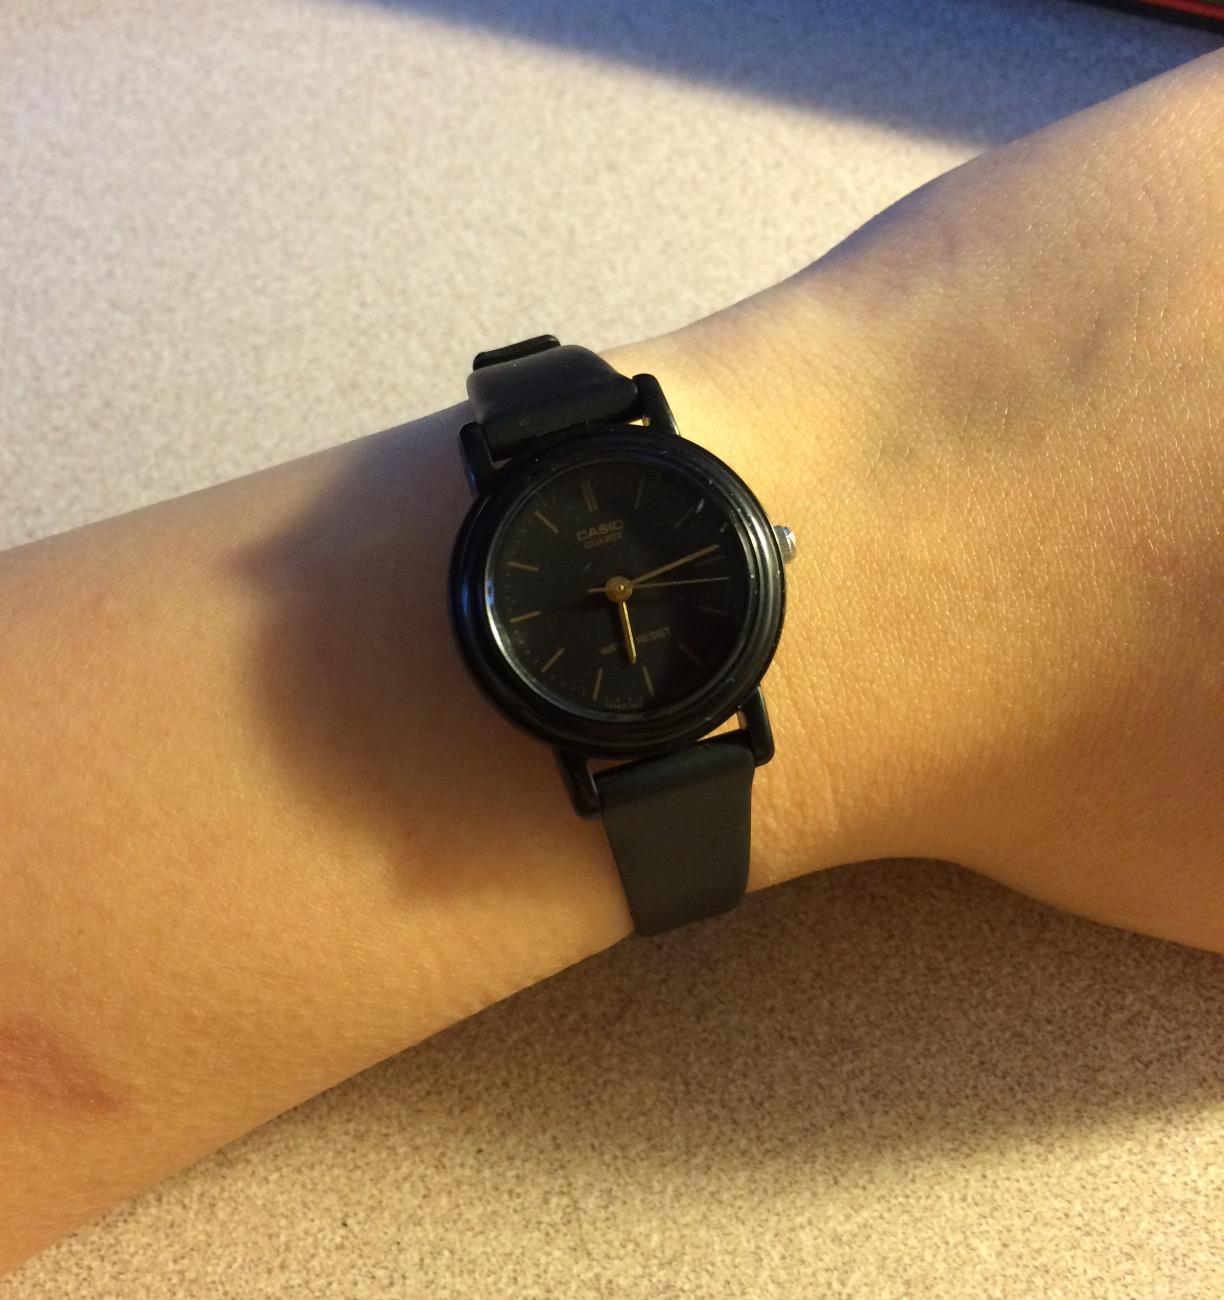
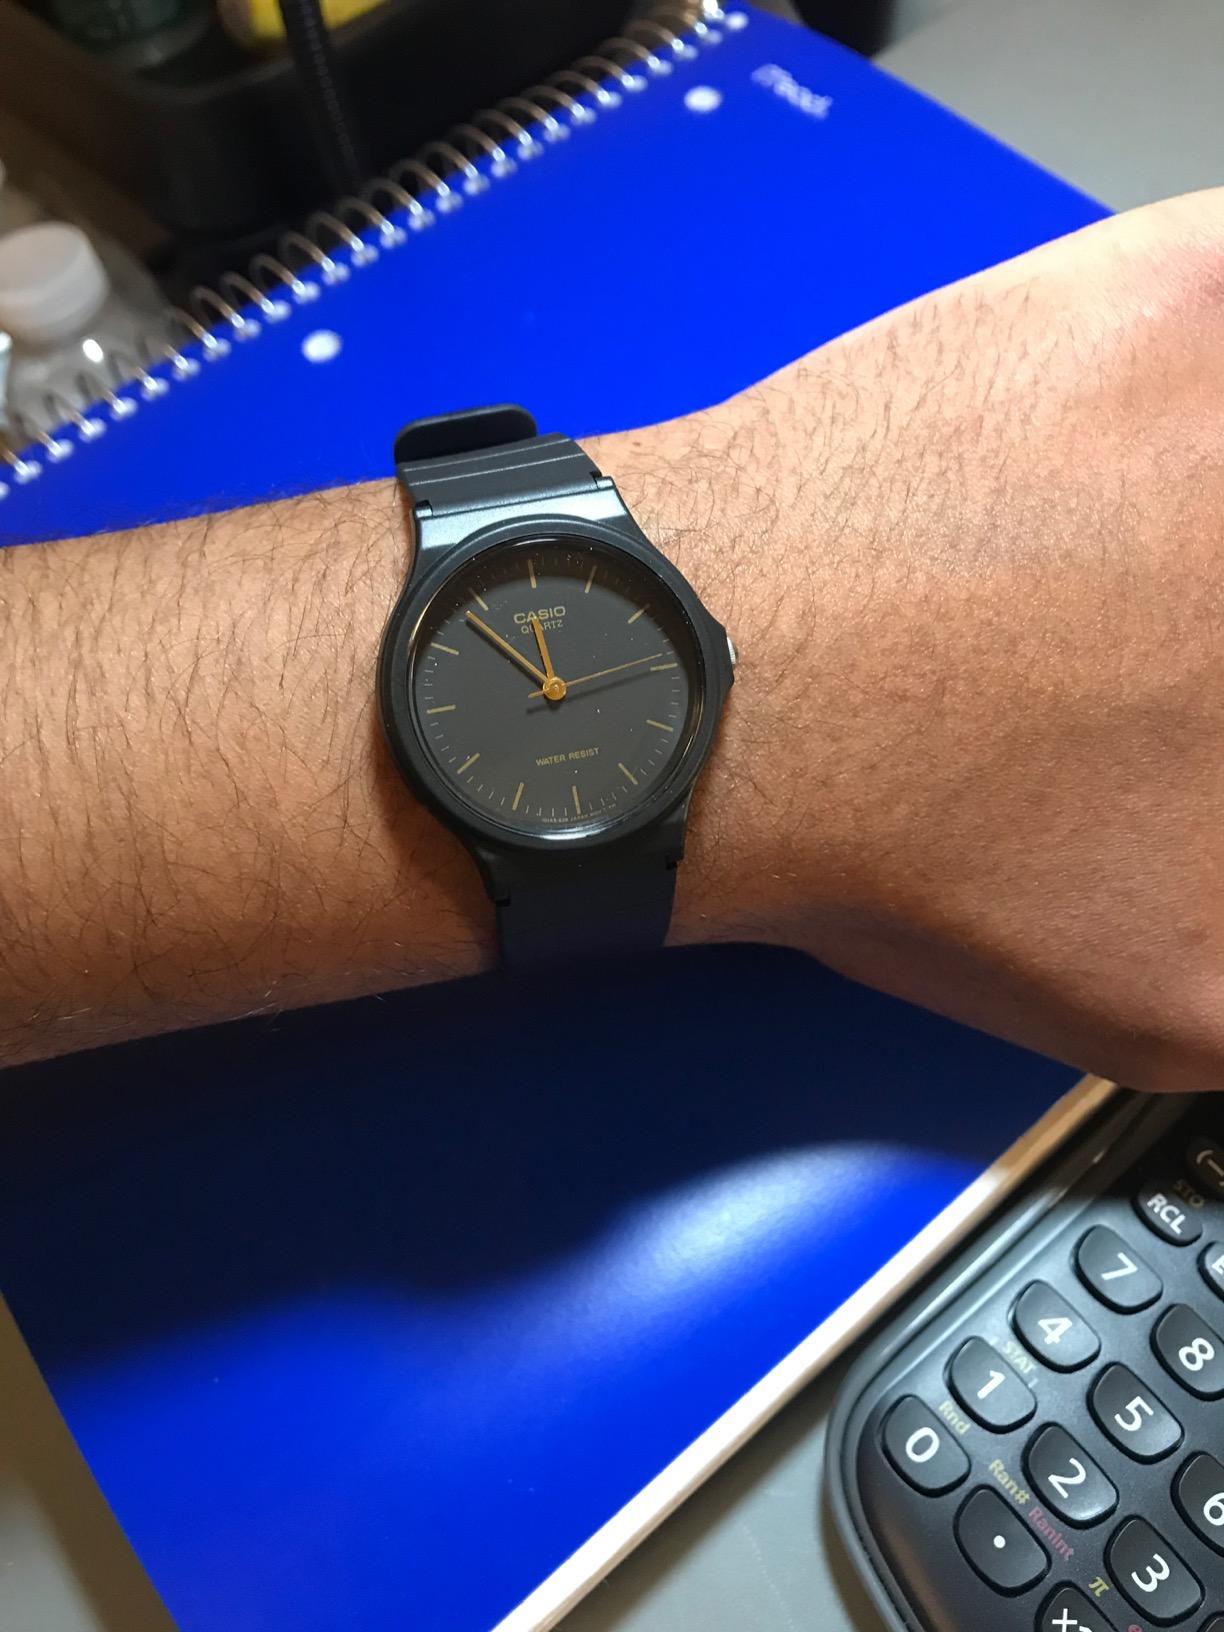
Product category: accessories_watch
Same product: no